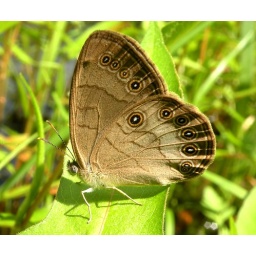
The easiest field mark to see below is that the eye spots on the forewing are surrounded INDIVIDUALLY by white